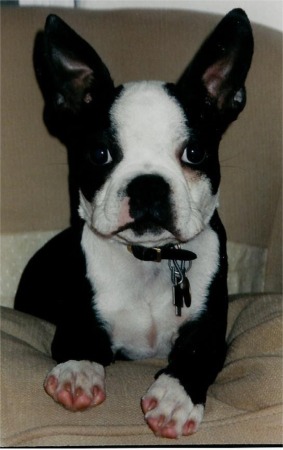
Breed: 1121-n000002-French_bulldog